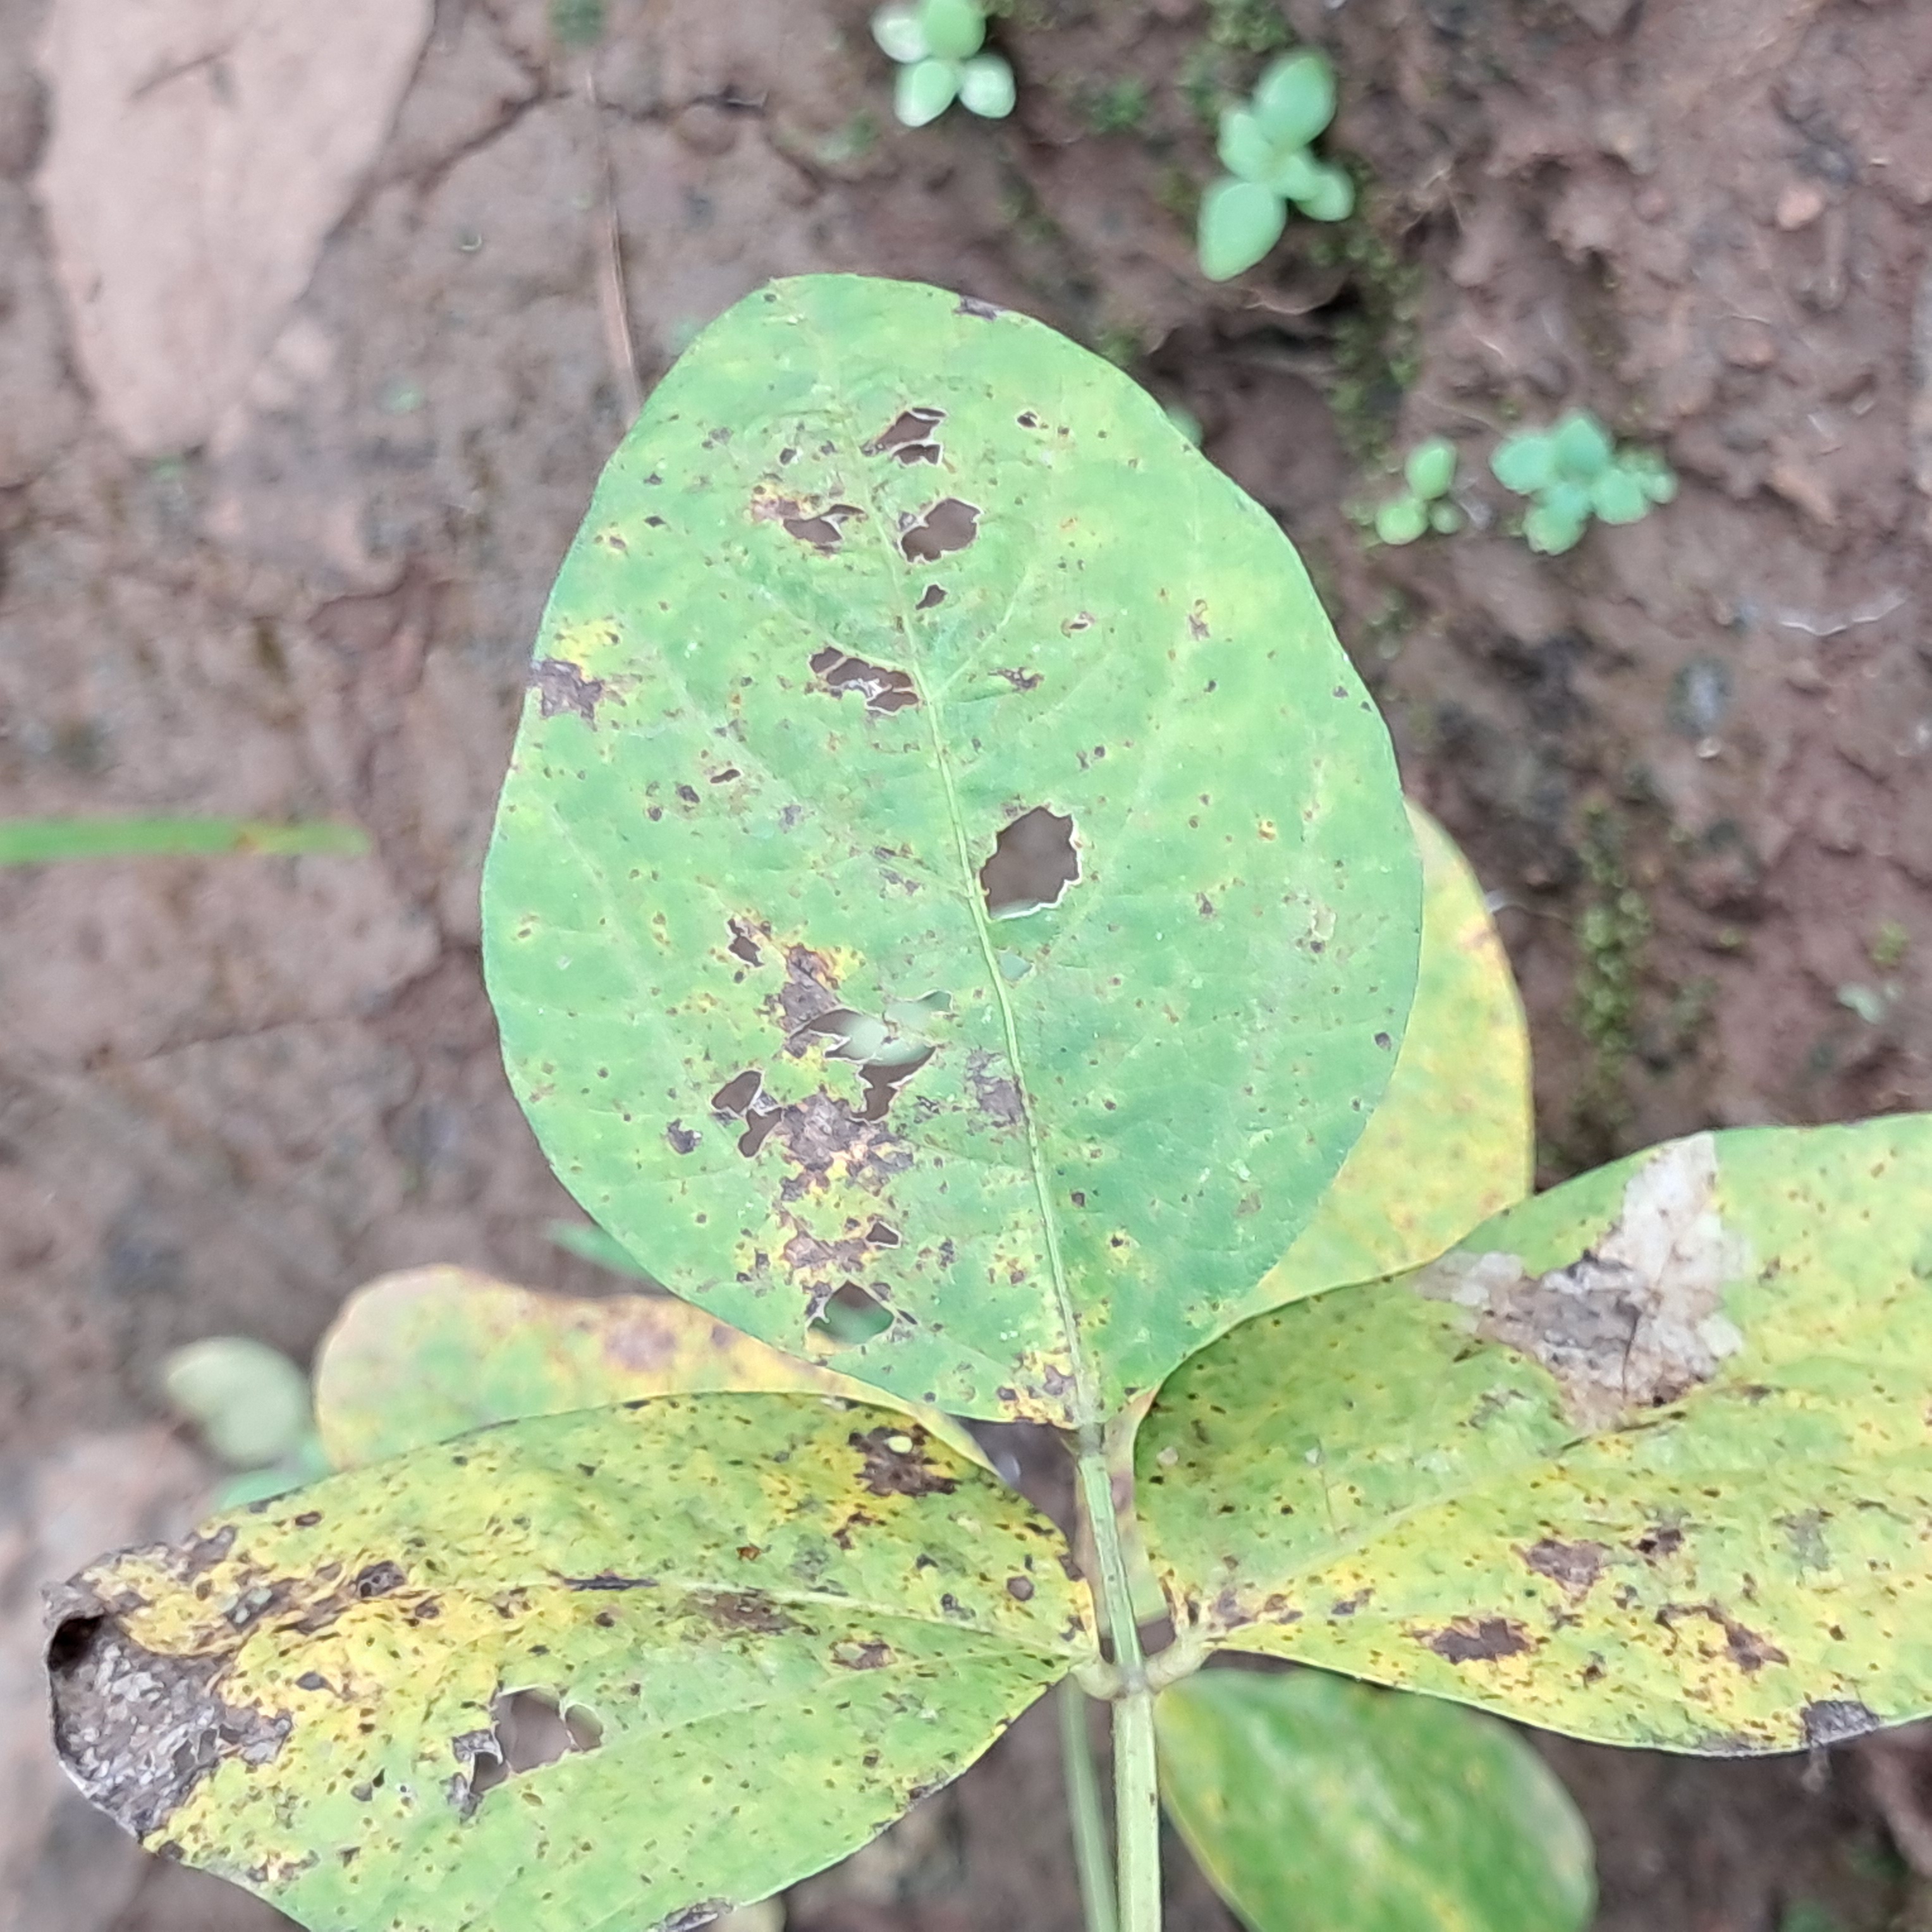
Label: Rust